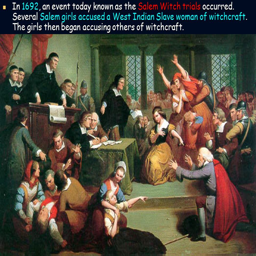
an event today known as event occurred .